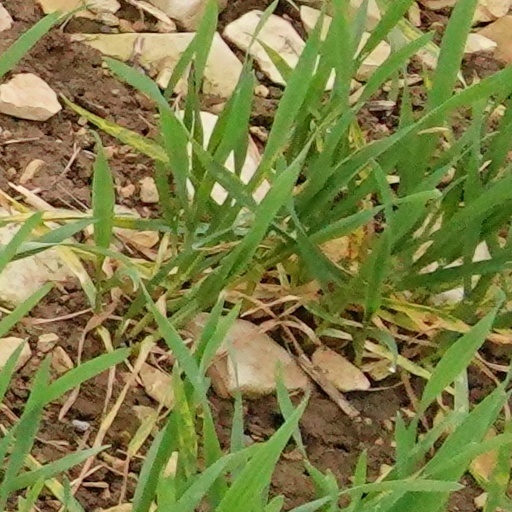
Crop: wheat